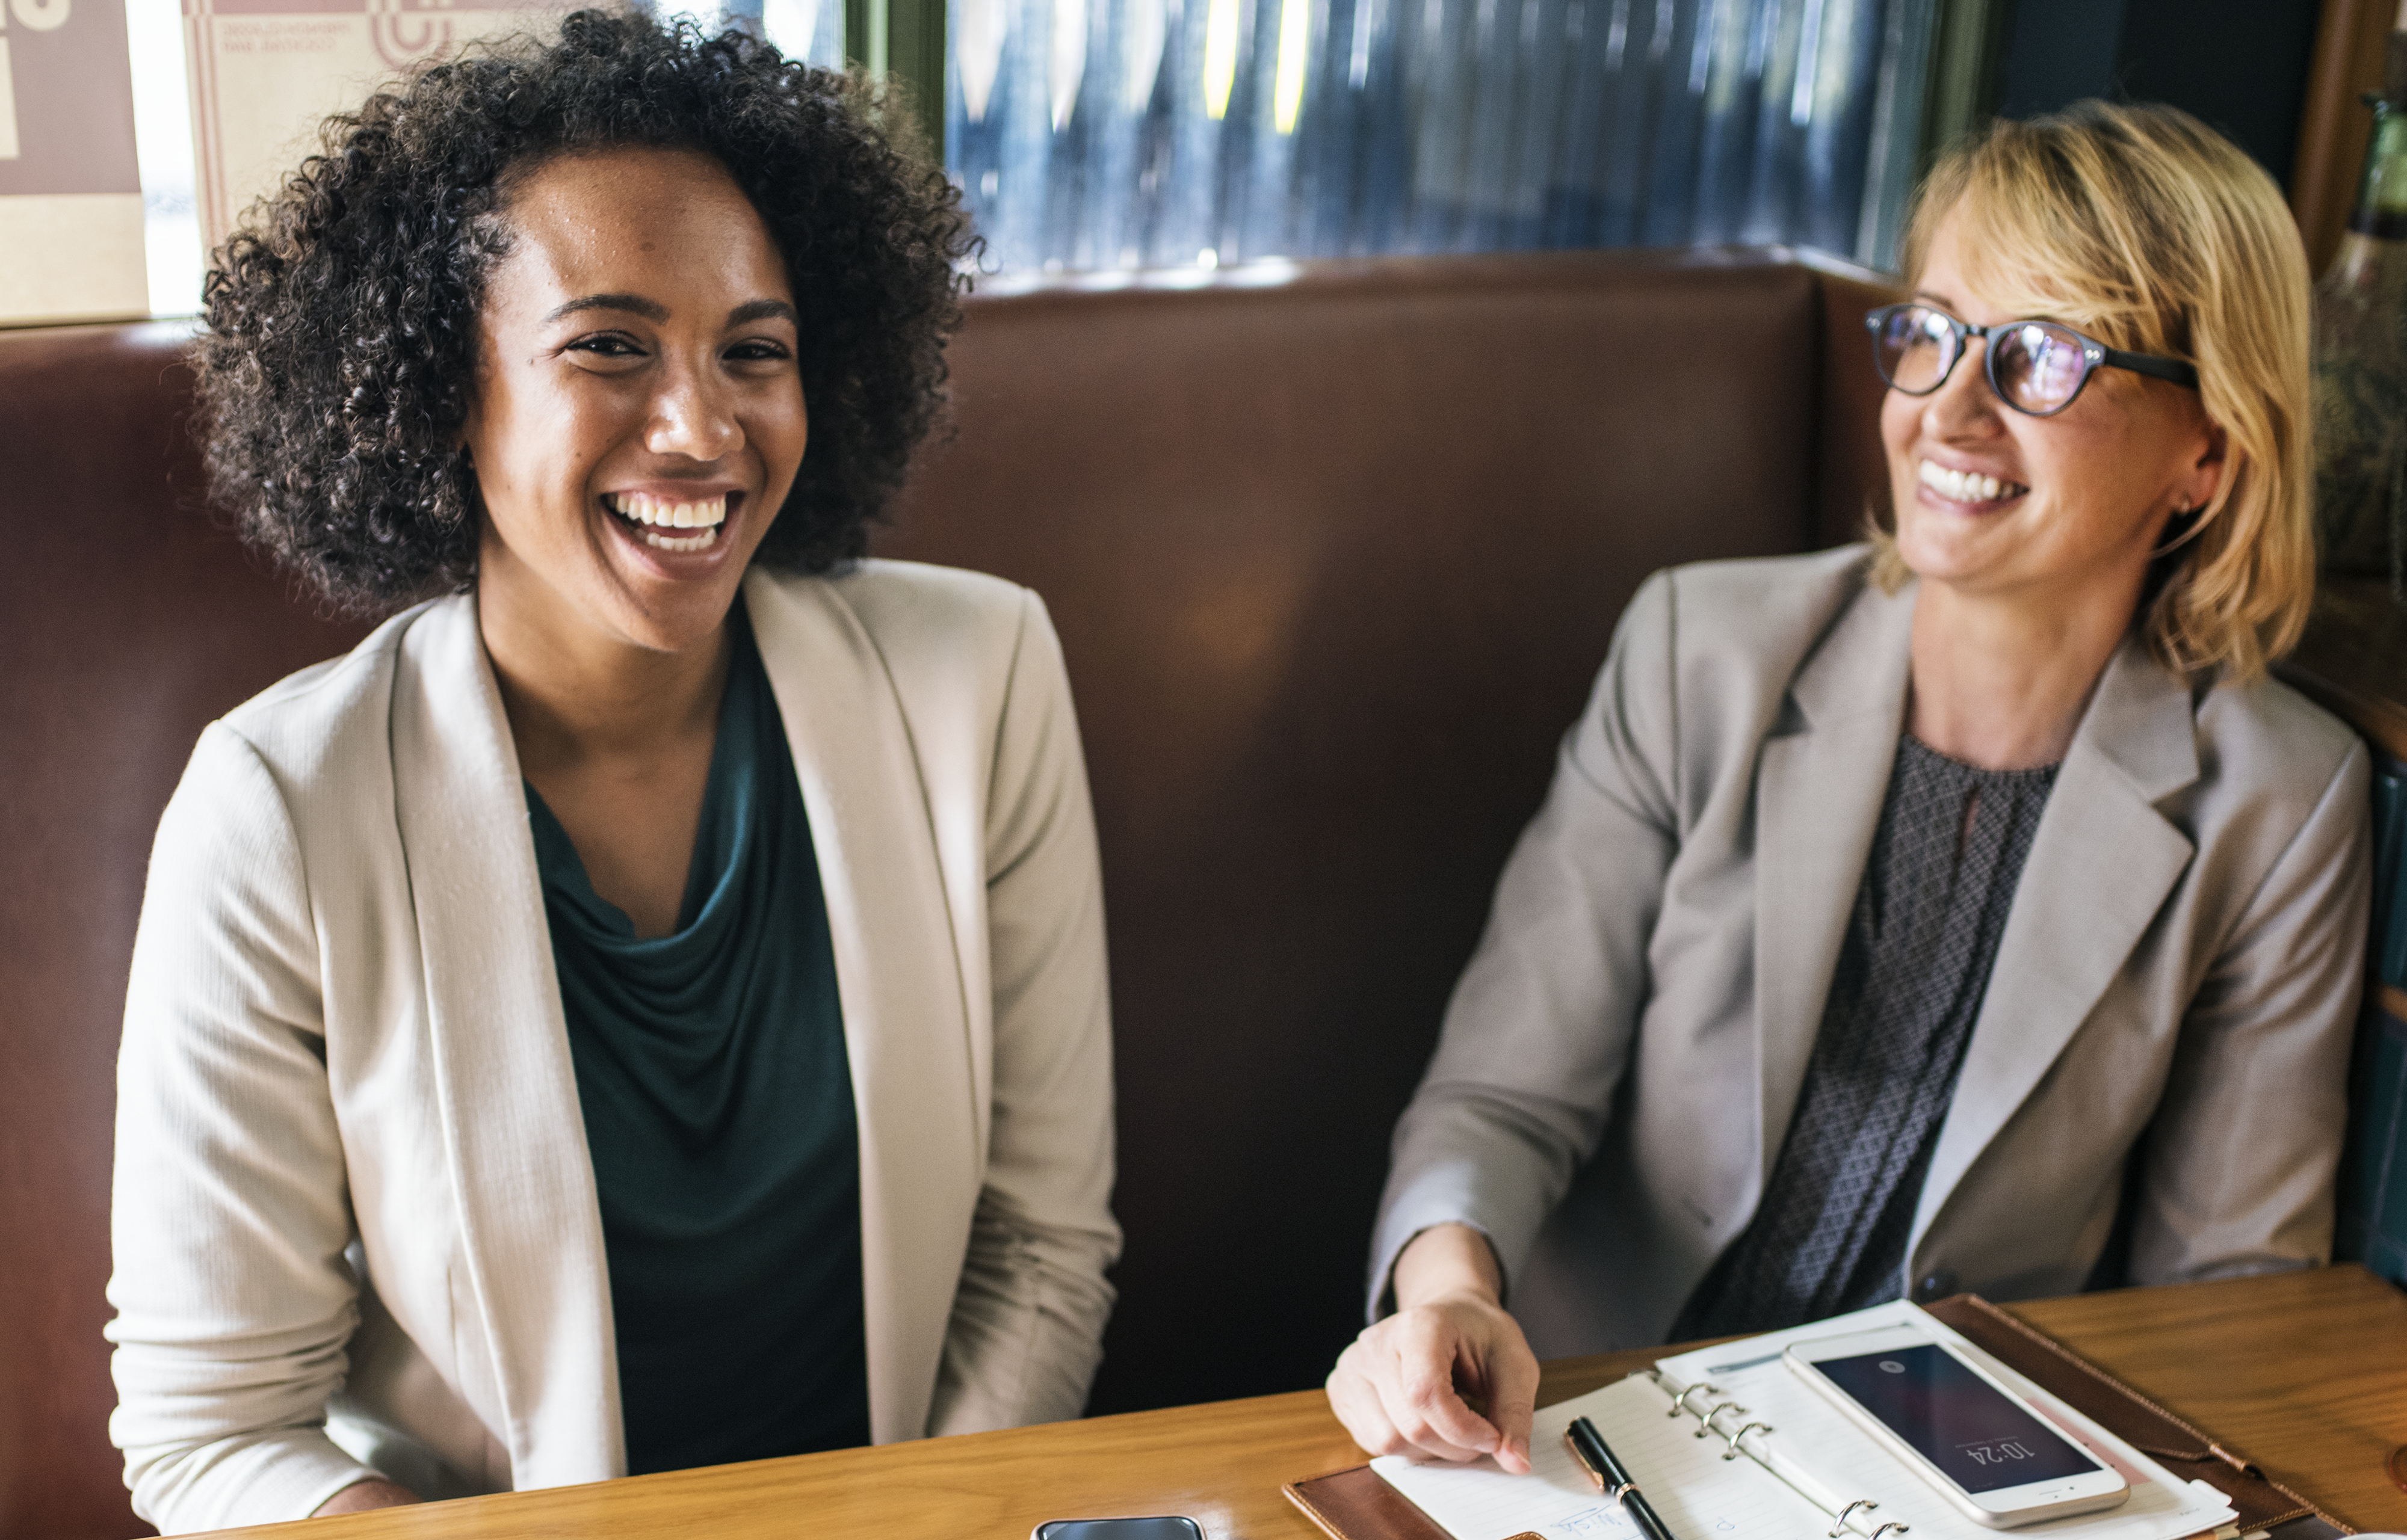
african american, african descent, afro, black, blond, break time, business, businesswoman, cafe, cheerful, communication, corporate business, digital device, discussion, diverse, female, happiness, happy, joyful, meeting, mobile phone, notebook, notepad, smartphone, smiling, talking, team, teamwork, technology, together, women, businessperson, conversation, job